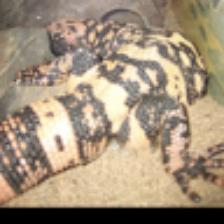
Label: NonHuman